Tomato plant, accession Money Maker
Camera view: bottom (45 deg); turntable rotation: 30 degrees
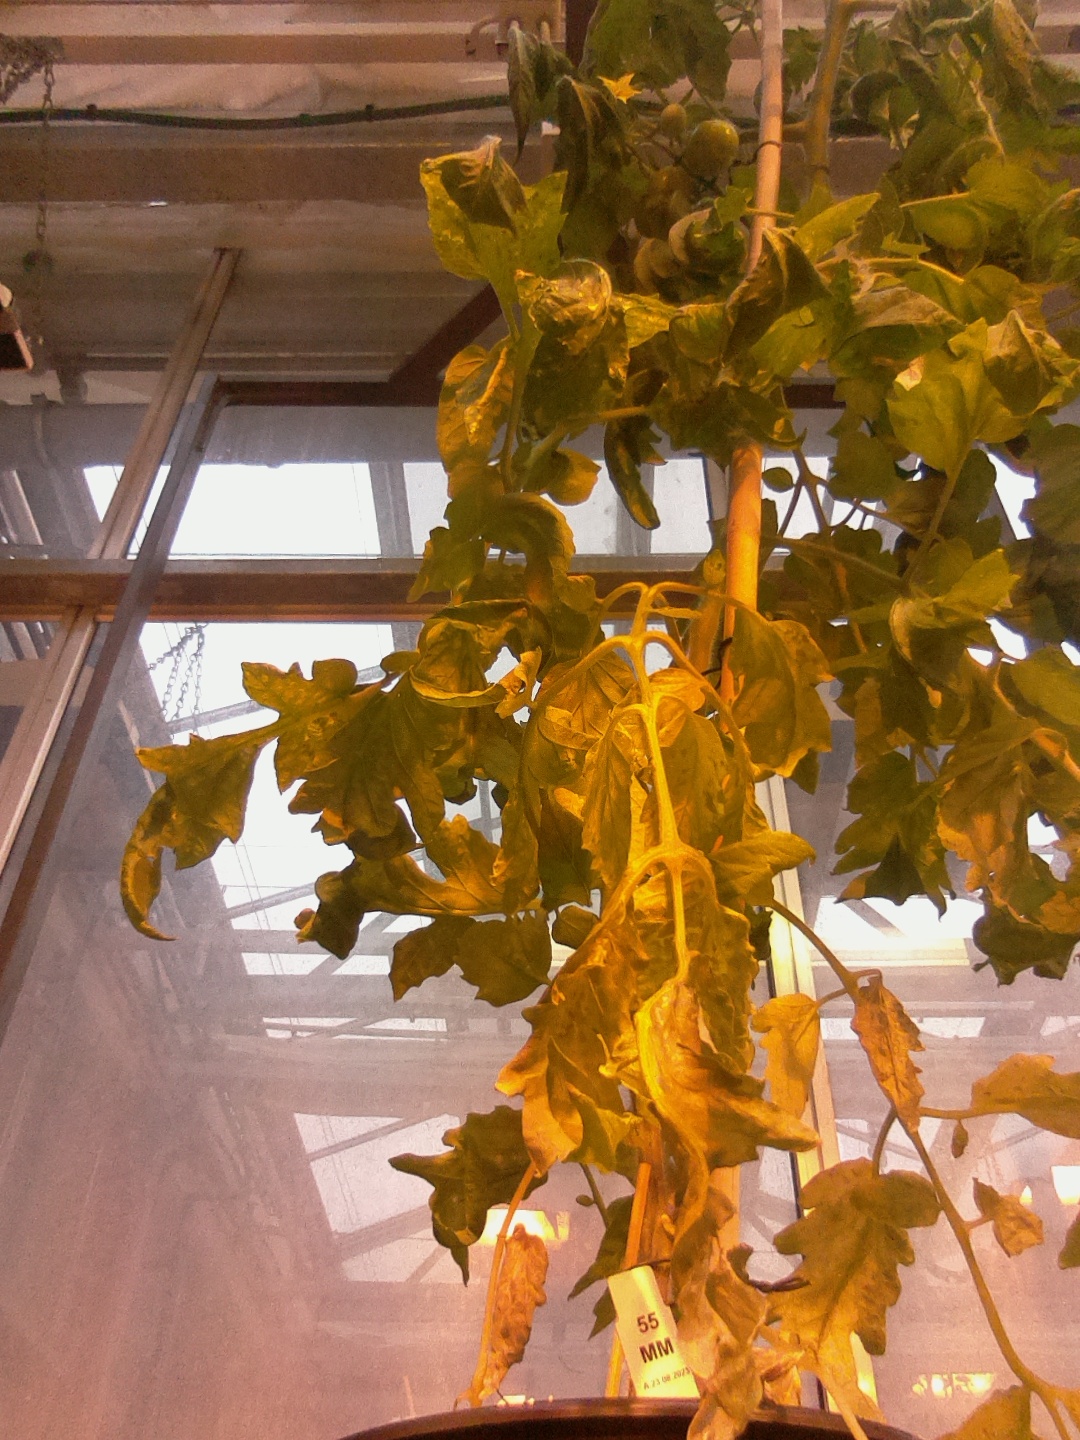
BBCH growth stage 71: 10%-20% of final fruit size